Graham Cave

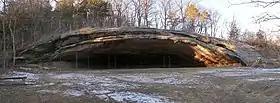

Graham Cave is a Native American archeological site near Mineola, Missouri in Montgomery County in the hills above the Loutre River. It is located in the 356 acre Graham Cave State Park. The entrance of the sandstone cave forms a broad arch wide and high. Extending about into the hillside, the cave protects an historically important Pre-Columbian archaeological site from the ancient Dalton and Archaic period dating back to as early as 10,000 years ago.